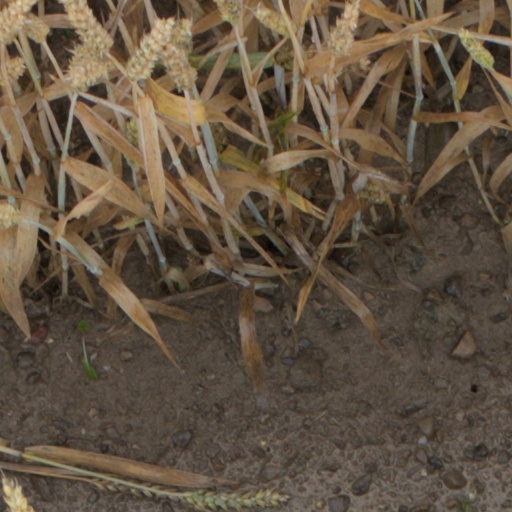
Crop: wheat